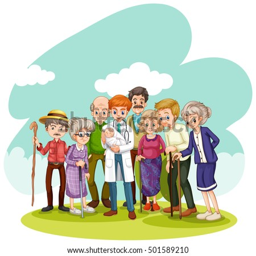
doctor and many people in the field illustration